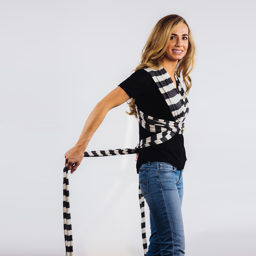
step : wrap each end around your waist again .